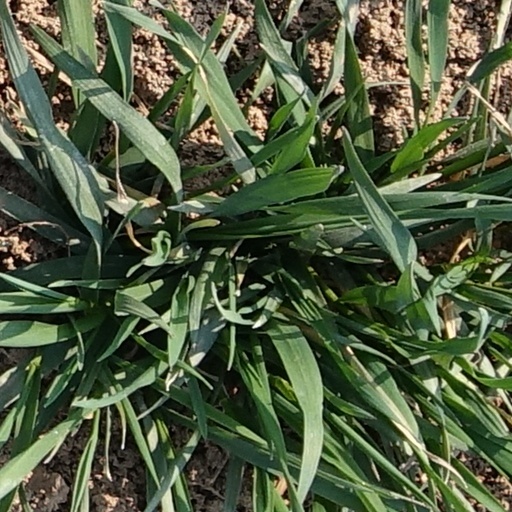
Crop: wheat